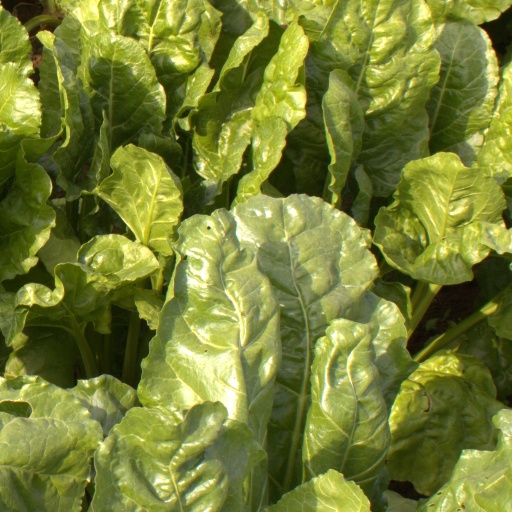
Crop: sugar beet